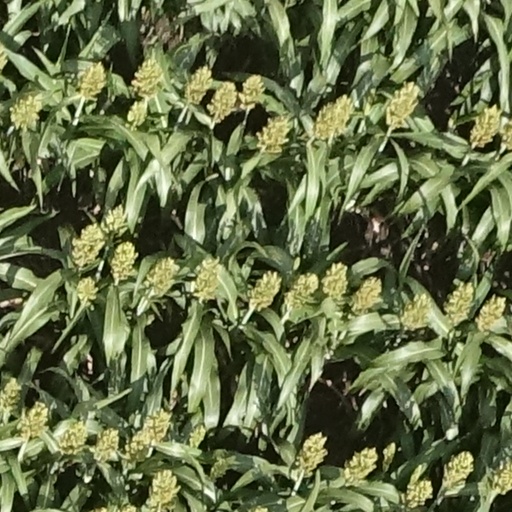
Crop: sorghum